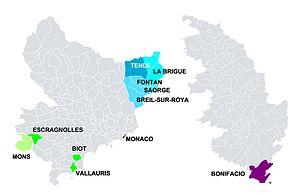
Répartition des dialectes liguriens en France (regions PACA et Corse).
Le bonifacien est le parler de Bonifacio, différent du corse et très proche du génois. Quelques personnes l'utilisent encore. En effet, Bonifacio était une ville peuplée dès l'origine de familles venant de la République de Gênes qui ne s'alliaient jamais aux familles corses.
Tende est une commune française située dans le département des Alpes-Maritimes, en région Provence-Alpes-Côte d'Azur.
Saorge est une commune française située dans le département des Alpes-Maritimes en région Provence-Alpes-Côte d'Azur.
Le brigasque est une variété du dialecte royasque. Il est parlé dans le Pays brigasque, aux confins de la France et de l'Italie. Il est parfois improprement appelé ligurien alpin, car son territoire s'étend à la fois sur le Piémont et la Ligurie actuels, et que les territoires relevaient naguère du Comté de Nice.